223 Main Street

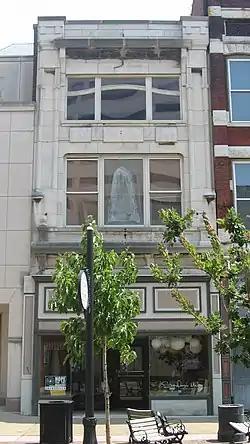
Building at 223 Main Street, July 2011

223 Main Street is a historic commercial building located in downtown Evansville, Indiana, United States. It was built in 1910, and is a three-story, Art Nouveau style building.